Valeria Marini

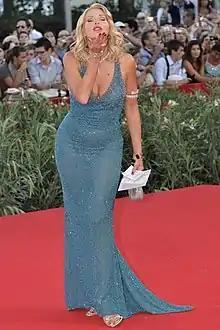

Born in Rome to a Sardinian mother, Gianna Orrù, and a Roman father, Mario, Valeria Marini was raised in Cagliari. Her first cinematographic appearance was in 1987 in the film "Cronaca nera". After this she made her debut in theatre with the comedy "I ragazzi irresistibili", in 1991. In 1992 she debuted in television with the show "Luna di miele". It was in this programme that she was noticed by director Pierfrancesco Pingitore, who chose her to replace Pamela Prati in the "Bagaglino" spectaculars, annual series of theatre shows transformed into television variety programmes. She took part in several series of these such as "Bucce di banana", "Champagne", "Rose rosse", "Viva le italiane", "Miconsenta", "Barbecue". After these performances, her fame grew in Italy; in 1997 she was nominated to present the Sanremo Festival with Mike Bongiorno and Piero Chiambretti.